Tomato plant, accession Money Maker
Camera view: vertical (180 deg); turntable rotation: 210 degrees
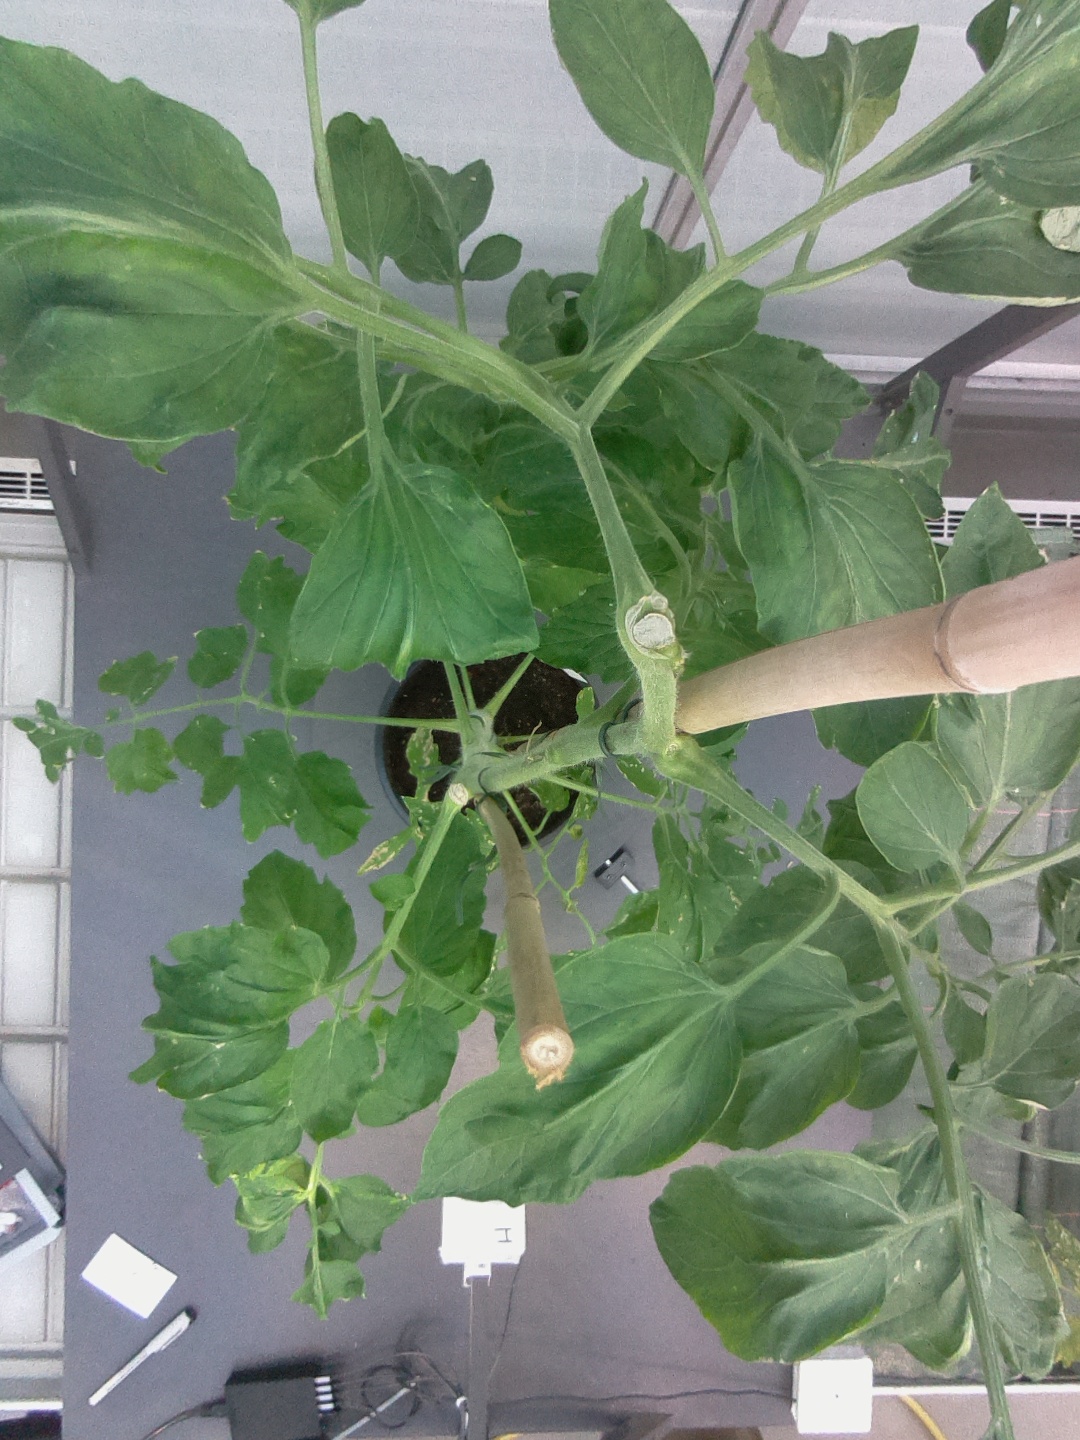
BBCH growth stage 29: 90%-100% Side shoots formed